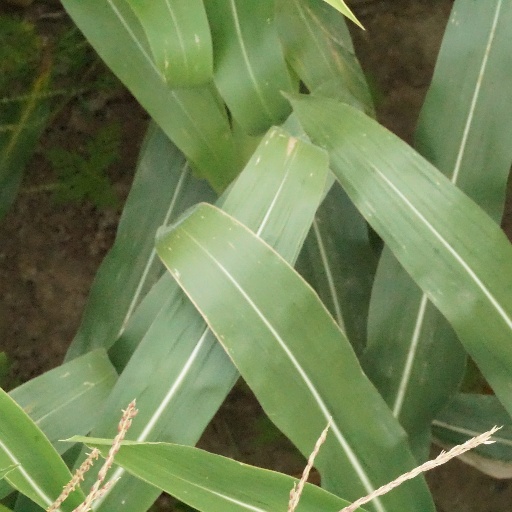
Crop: maize; corn